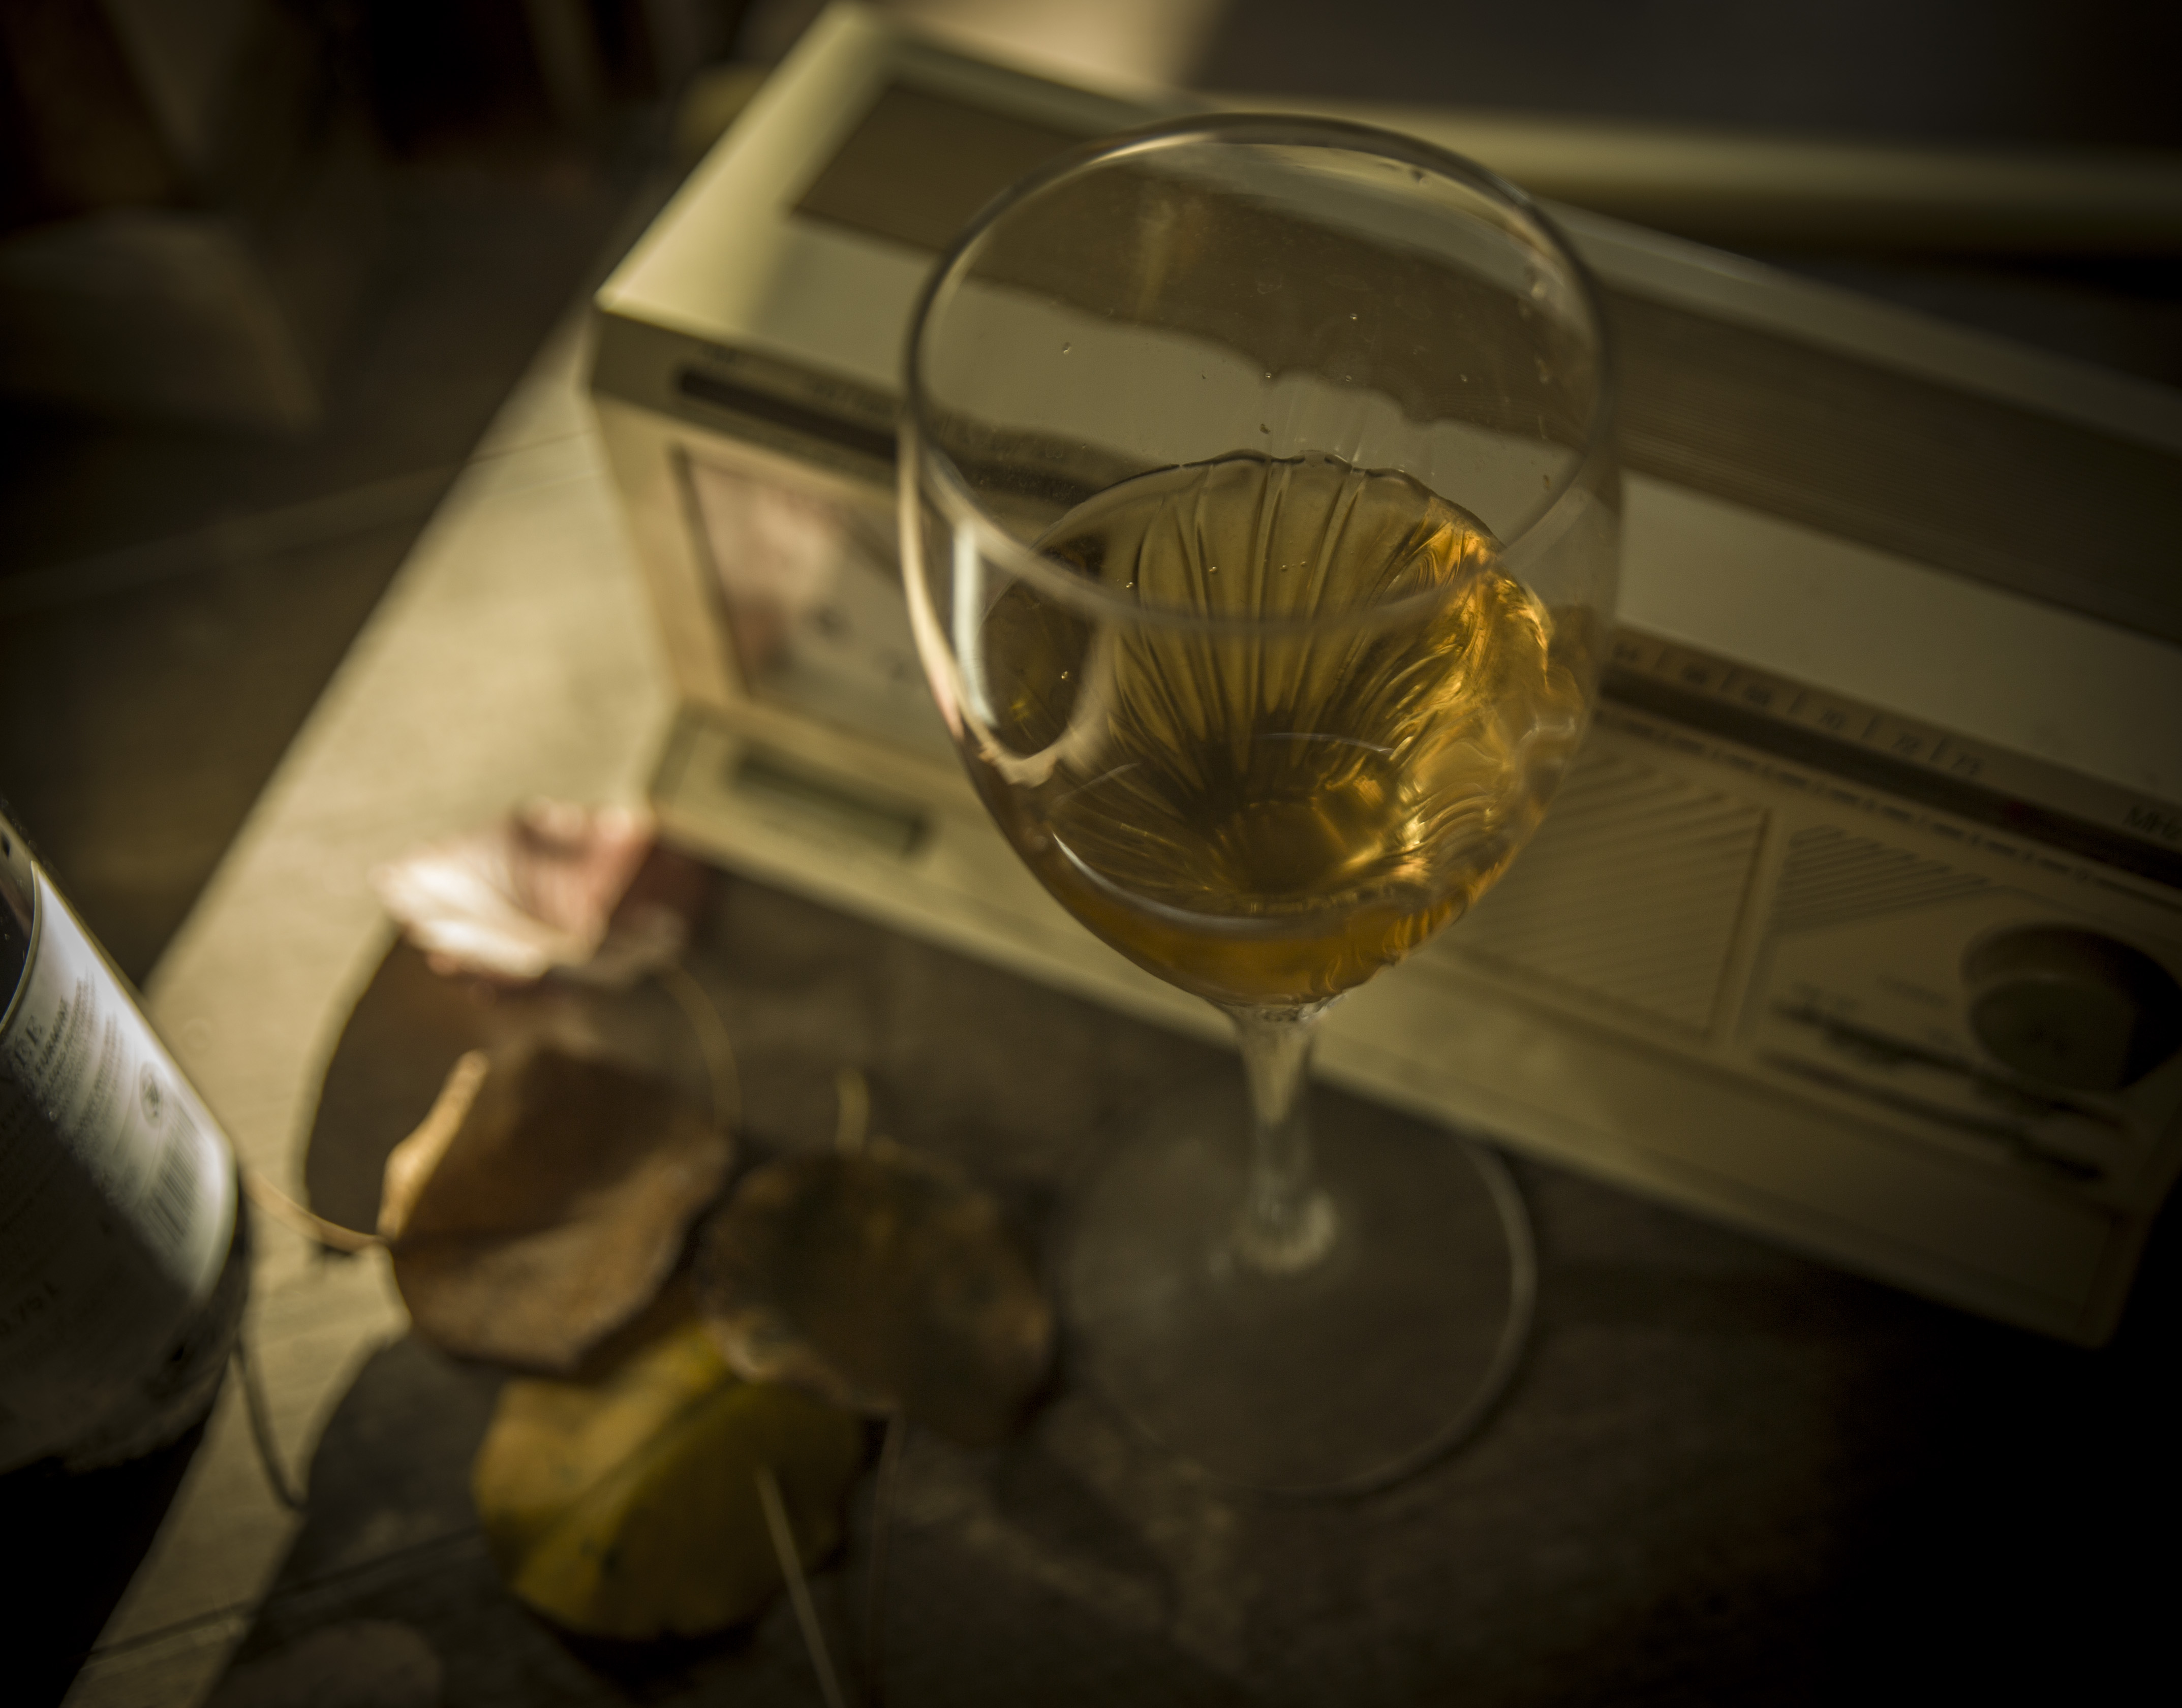
wine, white, drink, leaf, autumn, sweet, clock, time, glass, stemware, Transparent material, wine glass, drinkware